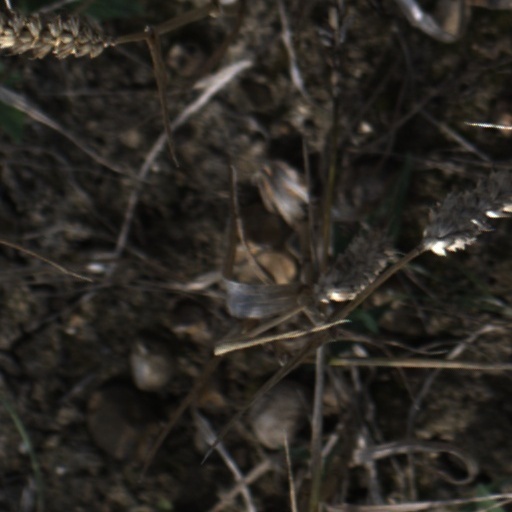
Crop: wheat